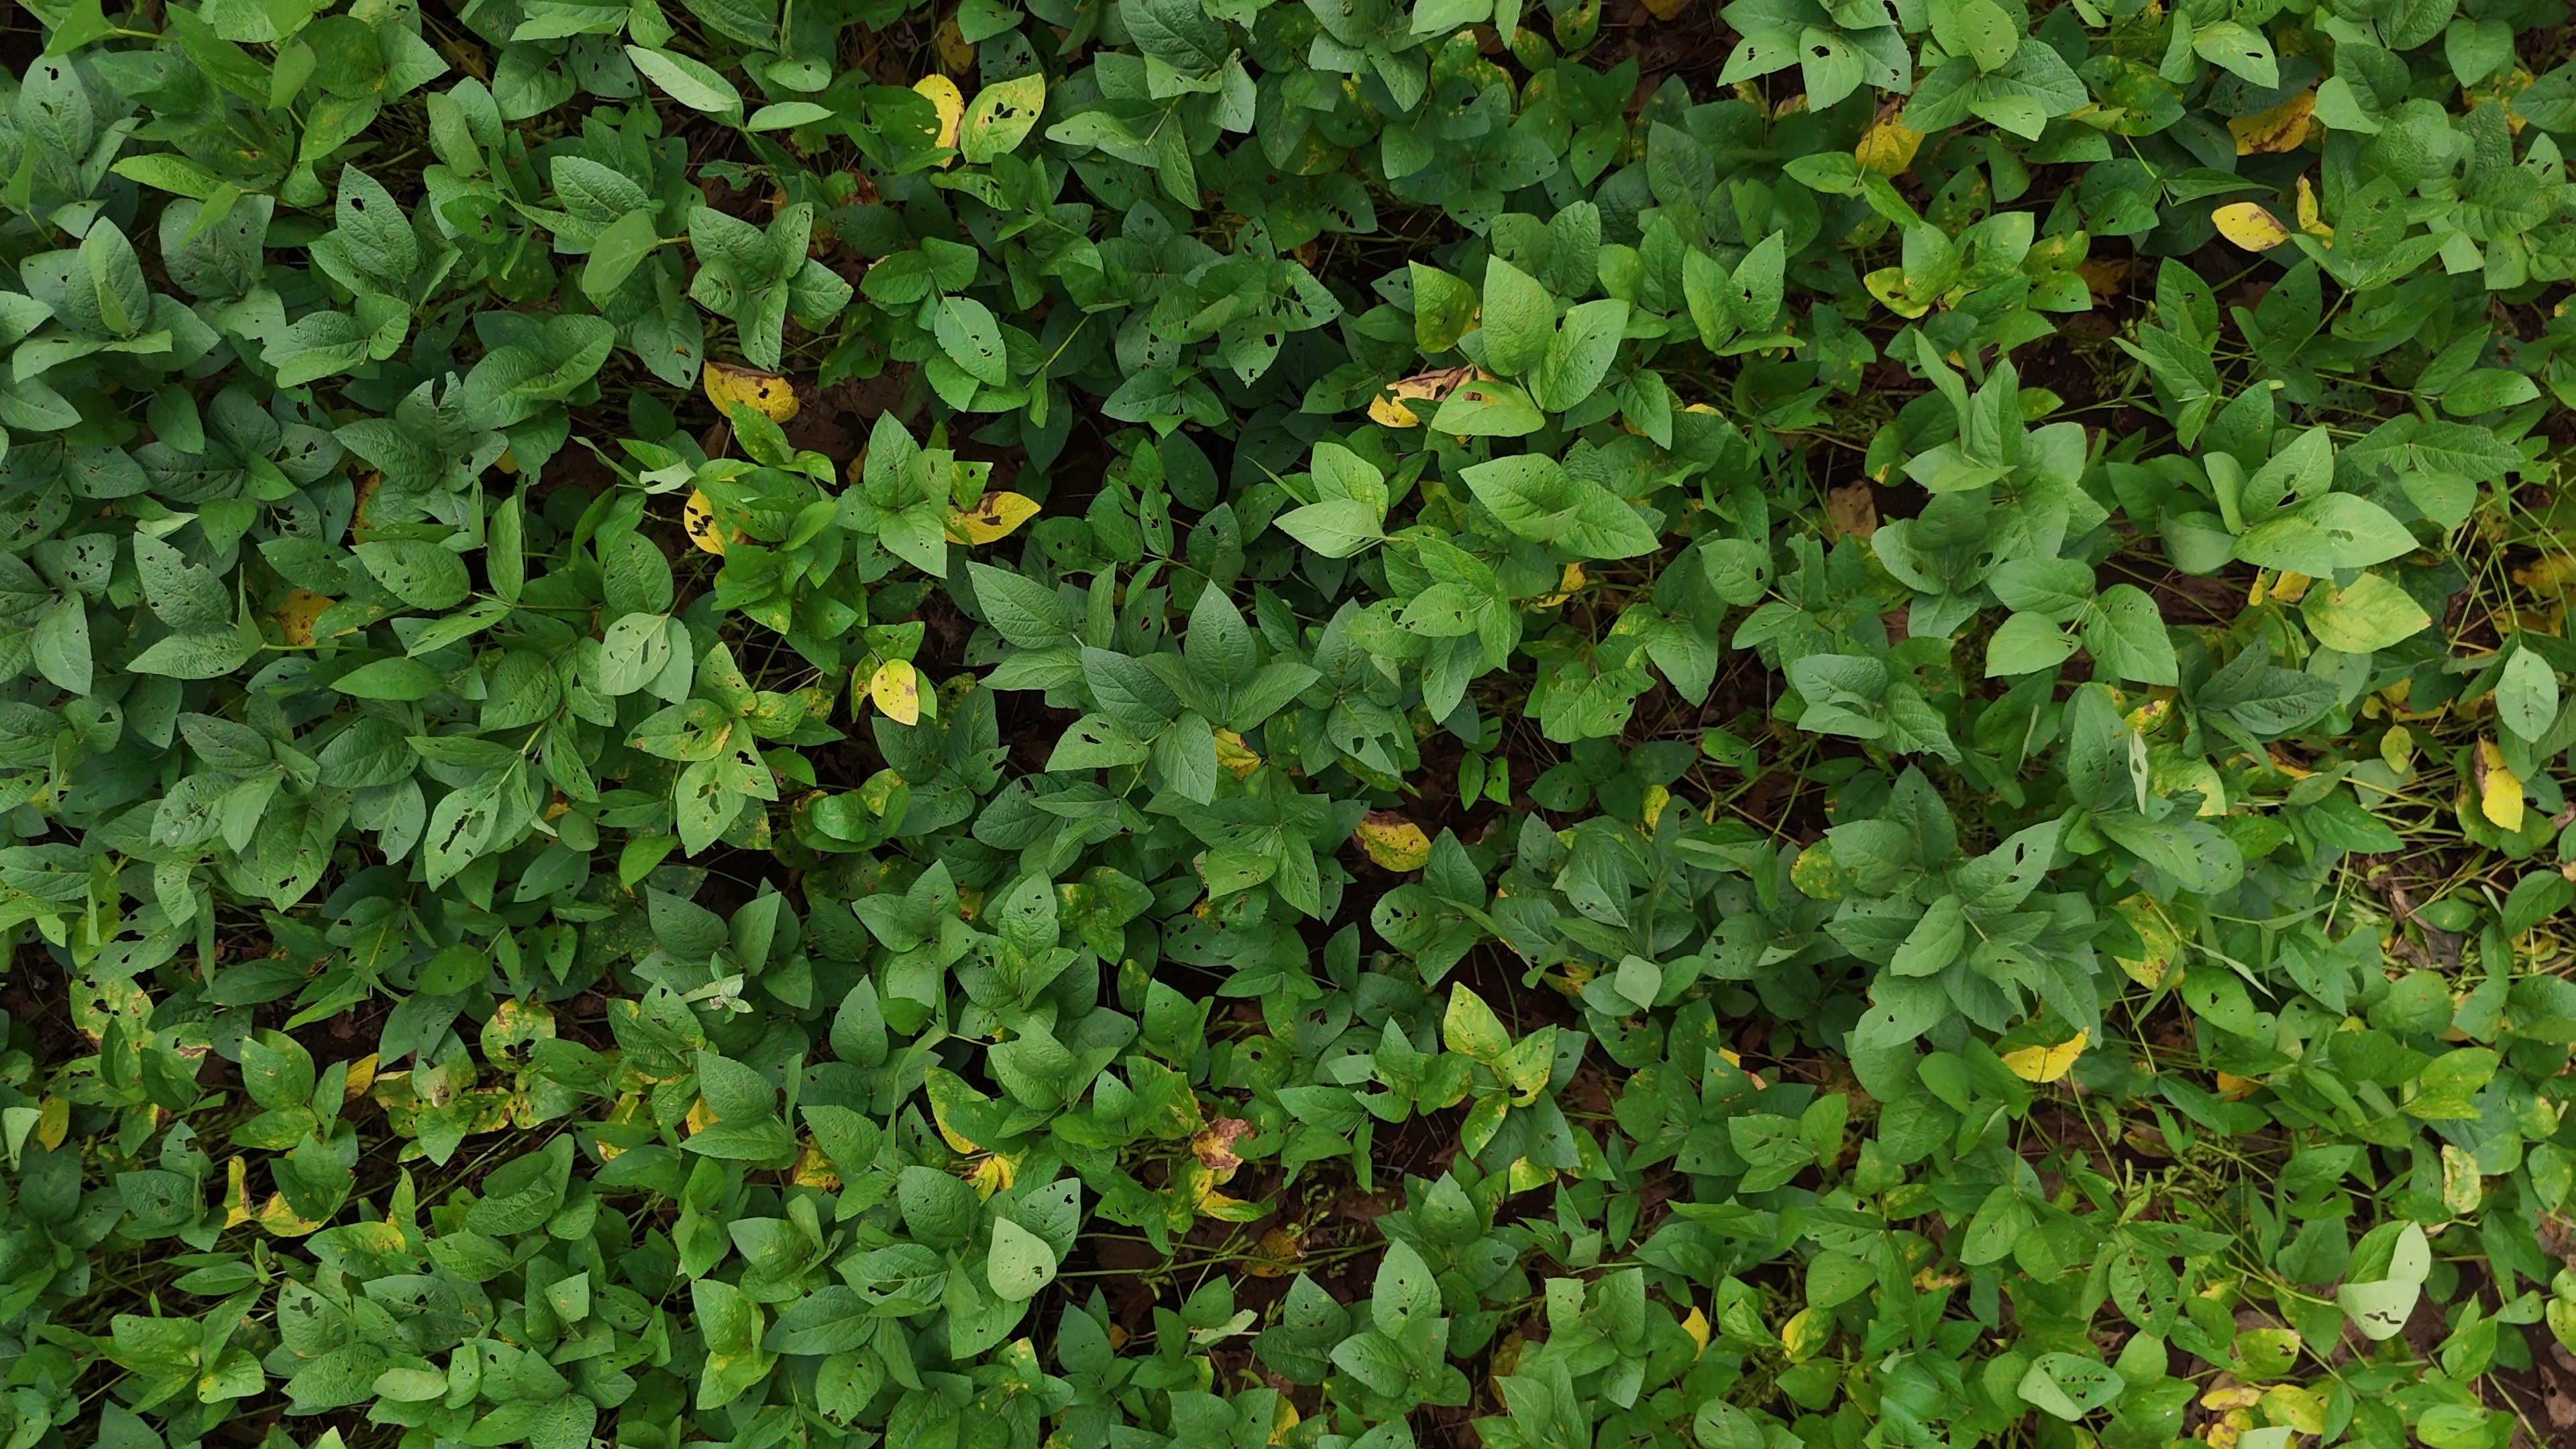
Label: Rust